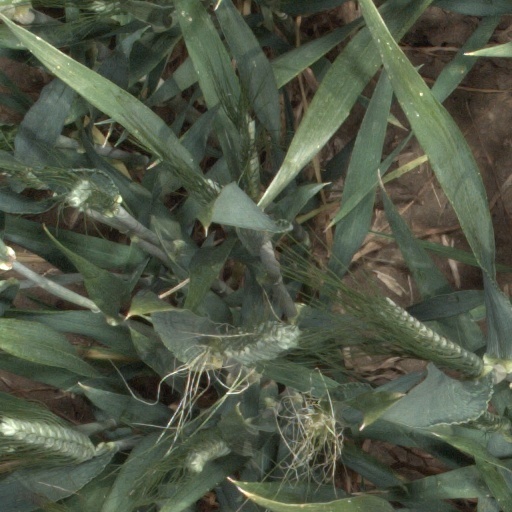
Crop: wheat